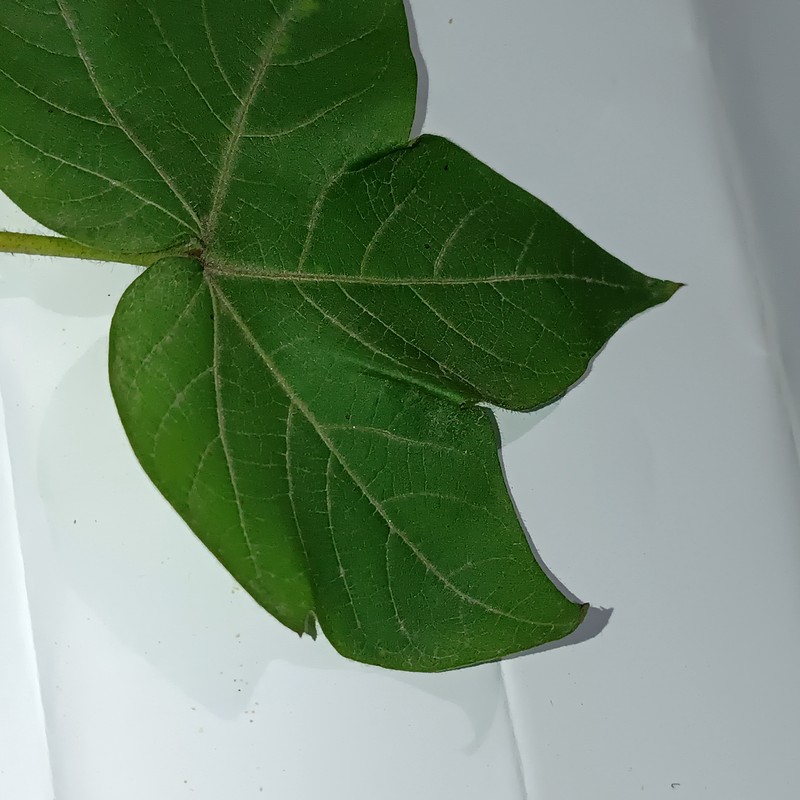
Label: Healthy Leaf